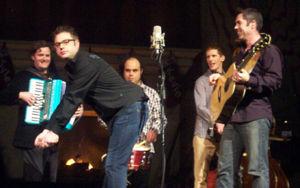
Barenaked Ladies, souvent abrégé BNL ou occasionnellement BnL, est un groupe de rock alternatif canadien, originaire de Scarborough, en banlieue de Toronto, en Ontario. Leurs albums sont parmi les plus vendus en Amérique du Nord. Ils sont connus pour leurs tubes One Week, Pinch Me, If I Had $1000000 et Brian Wilson, ainsi que pour leur style de concert léger et comique. Leur marque de fabrique pendant la plupart de leurs concerts consiste en de petits discours comiques entre les chansons, ainsi que des chansons complètement improvisées. Ils sont aussi les interprètes du générique de la série américaine The Big Bang Theory avec leur single History of Everything.